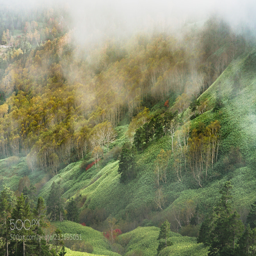
deep fog in the mountains